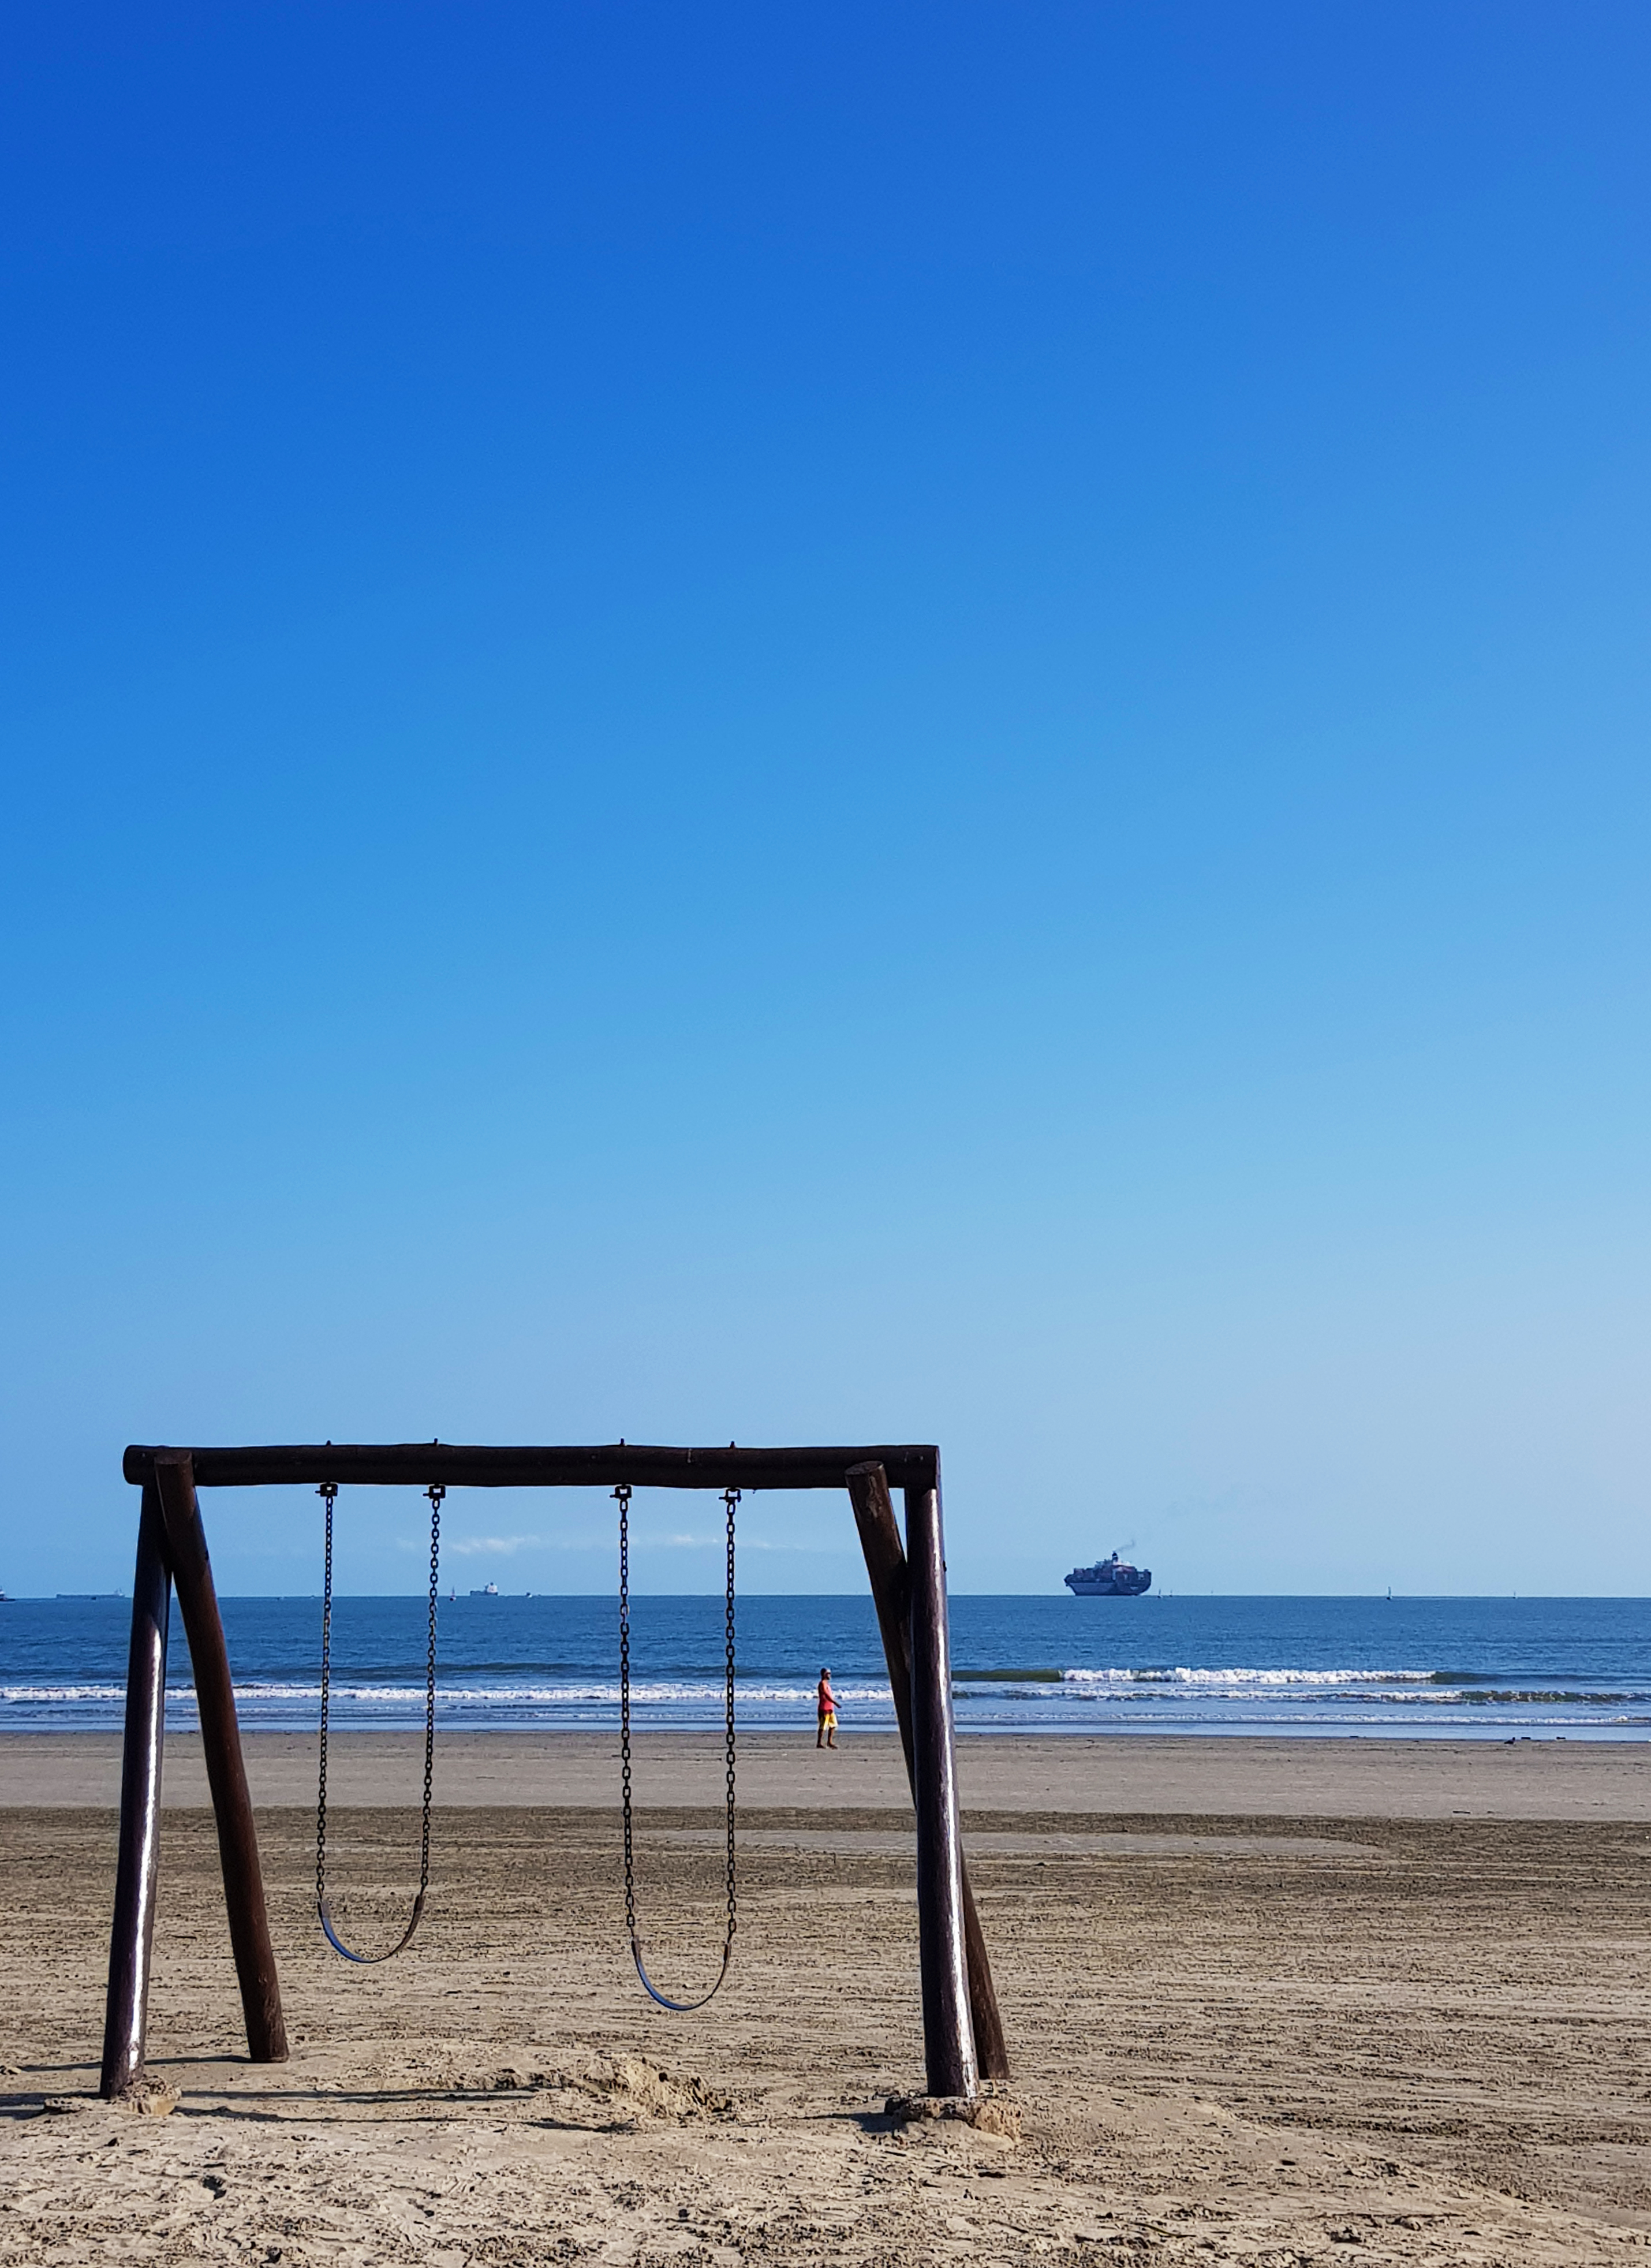
santos, brazil, port, boat, ship, cargo ship, beach, sun, blue sky, sand, swing toy, ocean, sea, summer, blue, sky, water, horizon, shore, coast, furniture, calm, vacation, cloud, tree, coastal and oceanic landforms, table, landscape, leisure, pier, wave